Camp Tosebo

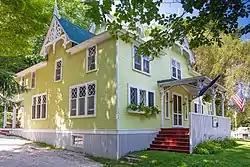
Clubhouse

Camp Tosebo, on the south shore of Portage Lake in Onekama Township, Michigan, was established in 1912 by Noble Hill, the headmaster of the Todd Seminary for Boys in Woodstock, Illinois, as one of the first summer camps in the United States. The name of the camp is an acronym derived from the school's name, TOdd SEminary for BOys, and meant to sound like a Native American Indian word. The camp was listed on the National Register of Historic Places in 2000.